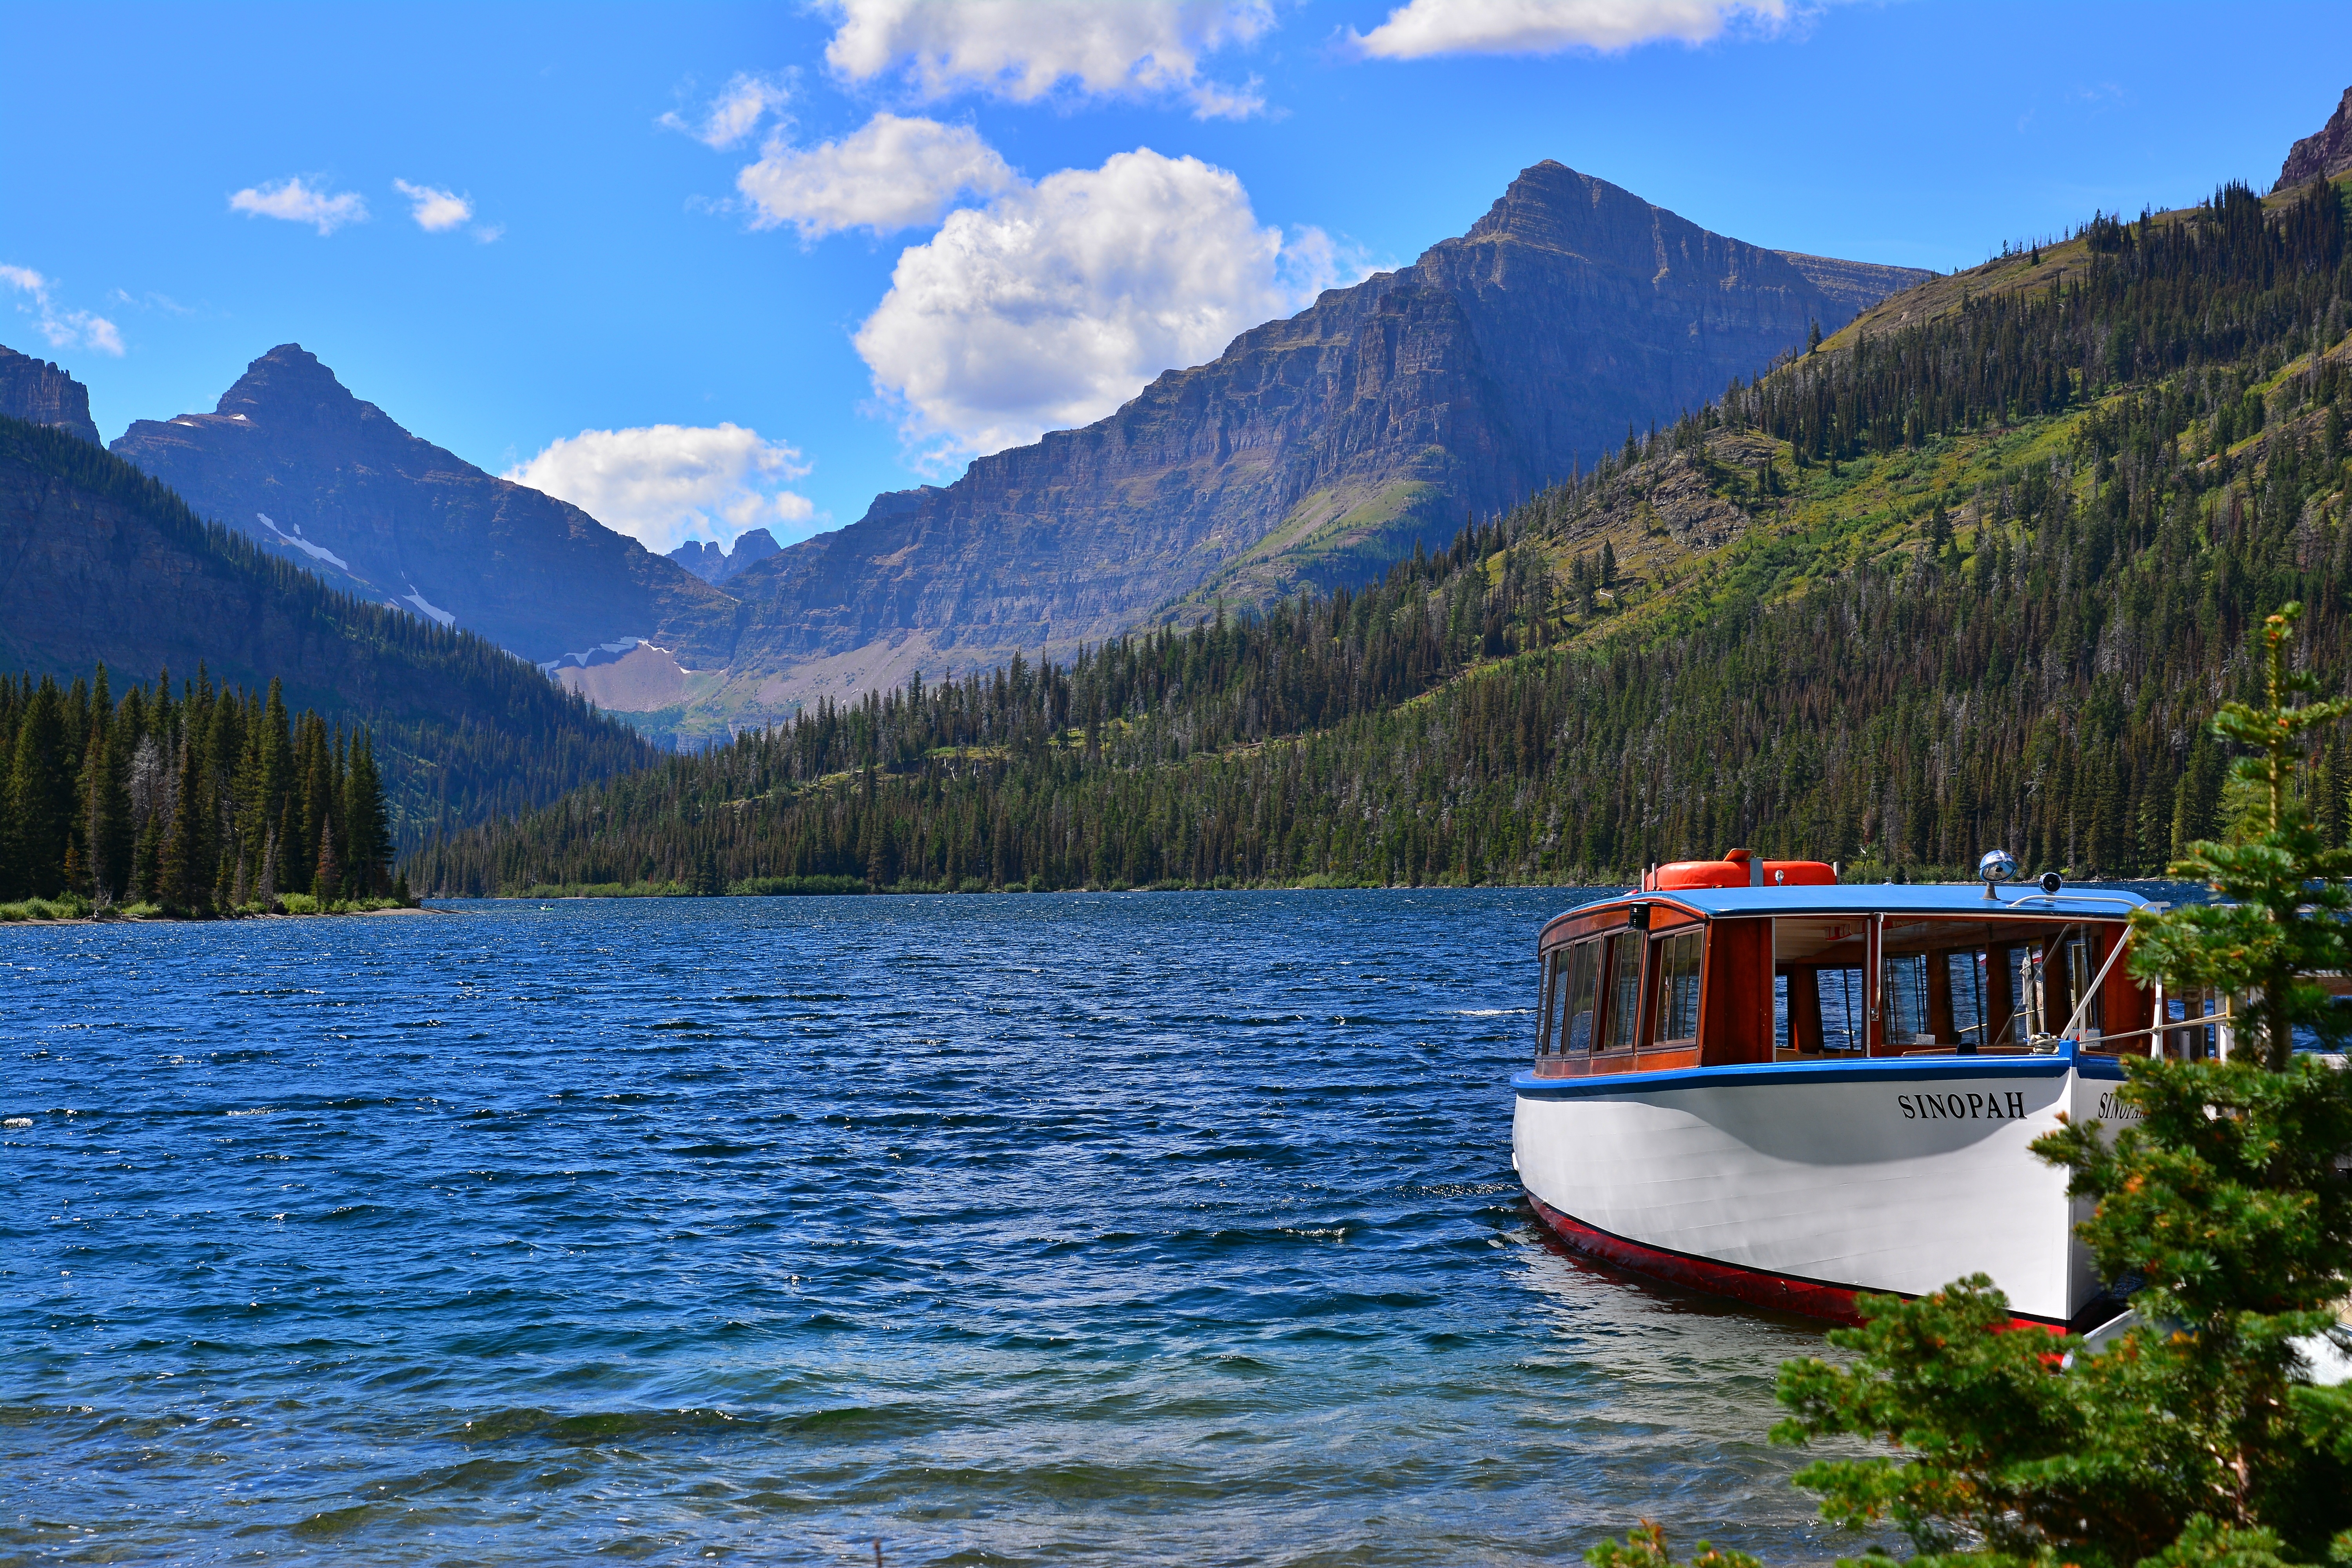
wilderness, mountain, lake, river, mountain range, vacation, vehicle, fjord, reservoir, body of water, loch, landform, mountainous landforms, glacial landform